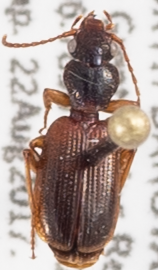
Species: Cymindis neglecta
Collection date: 2017-08-22
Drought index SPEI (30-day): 1.28
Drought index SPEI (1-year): -0.32
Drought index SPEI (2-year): -0.376